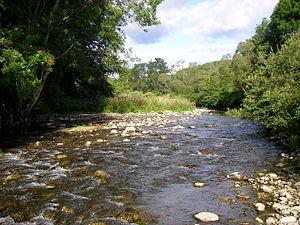
La Doller entre Guewenheim et Sentheim (Haut-Rhin, France)
La Doller est une rivière française du département du Haut-Rhin, en région du Grand Est. Sa vallée s'ouvre vers l'est au pied du Ballon d'Alsace. Elle est parallèle à la Thur qui coule un peu plus au nord. C'est un affluent de l'Ill, donc un sous-affluent du Rhin.